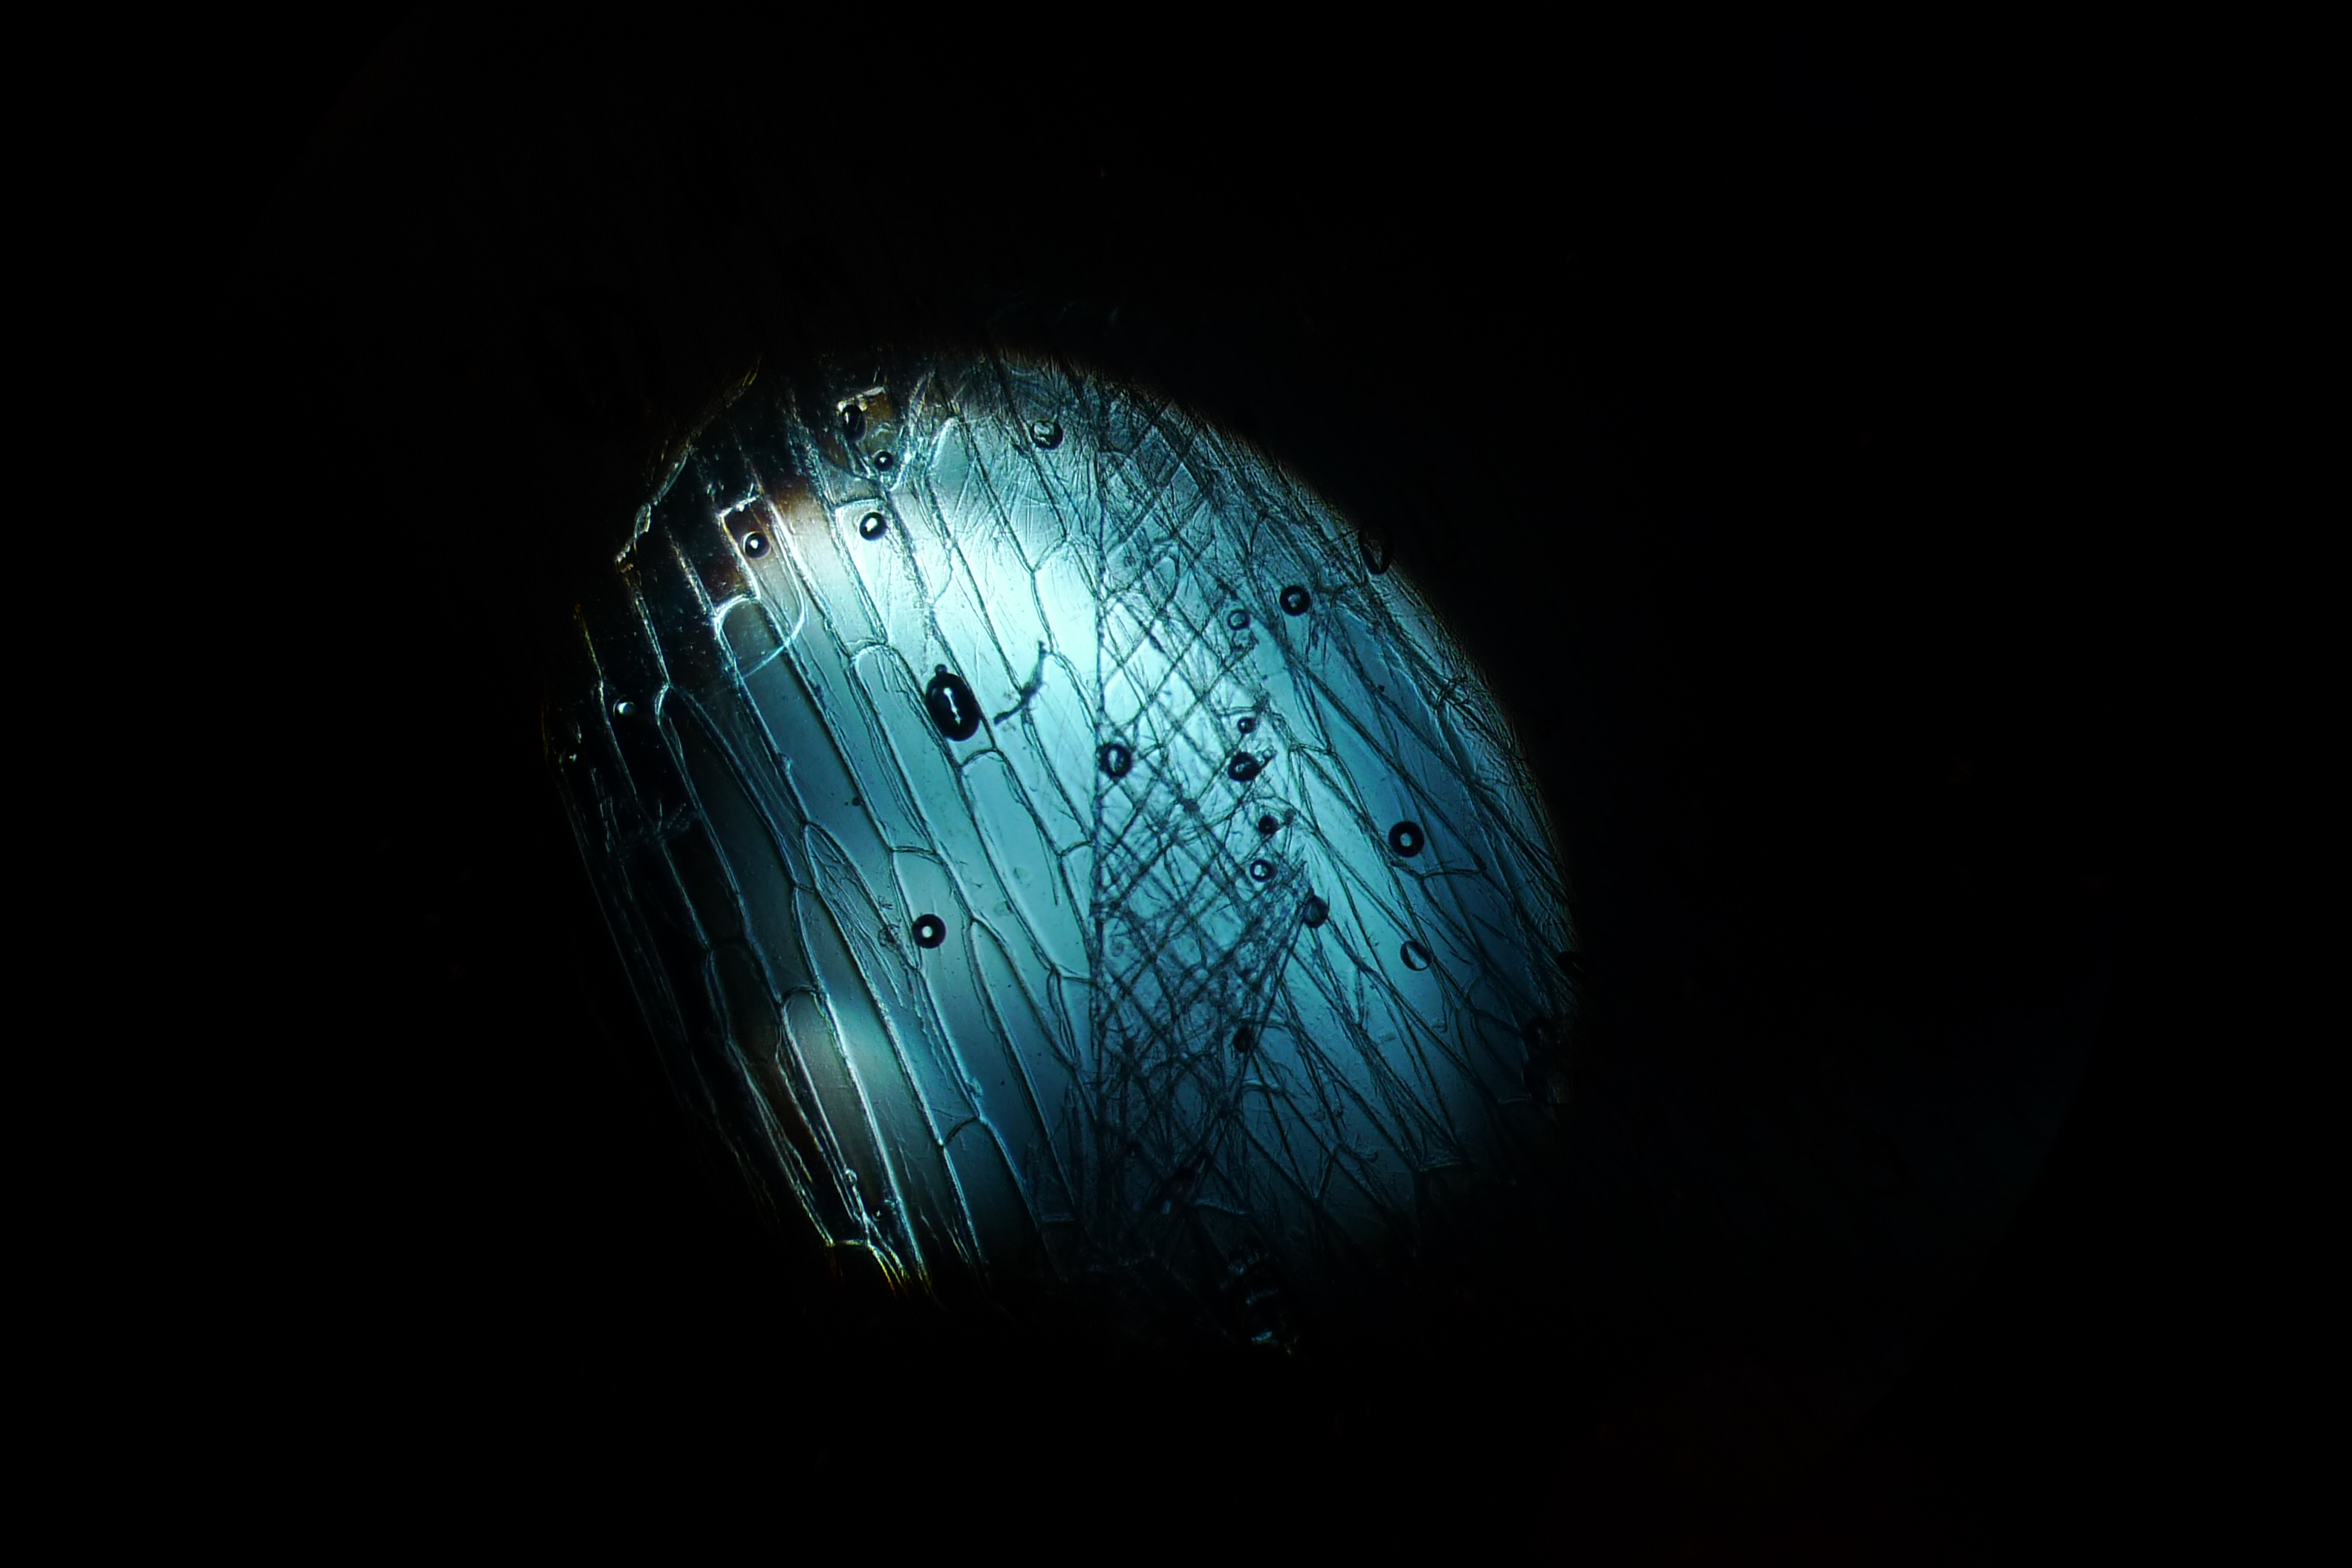
light, atmosphere, space, darkness, blue, circle, outer space, earth, sphere, planet, shape, mikroskop, mikrofotografie, mikrofoto, mikroskopie, astronomical object, atmosphere of earth, computer wallpaper